Dunfermline Palace

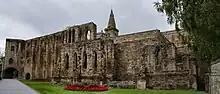
The imposing south wall and gatehouse of Dunfermline Palace

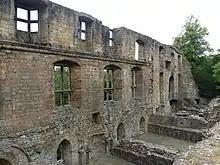
Remaining wall of the Renaissance palace at Dunfermline

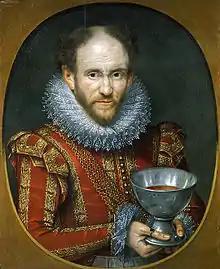
Tom Durie, Anne of Denmark's fool, National Galleries of Scotland

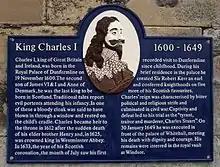
Plaque commemorating King Charles I who was born at Dunfermline Palace in 1600

Dunfermline Palace is a ruined former Scottish royal palace and important tourist attraction in Dunfermline, Fife, Scotland. It is currently, along with other buildings of the adjacent Dunfermline Abbey, under the care of Historic Environment Scotland as a scheduled monument.